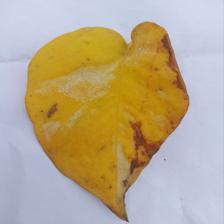
Label: Manganese Toxicity